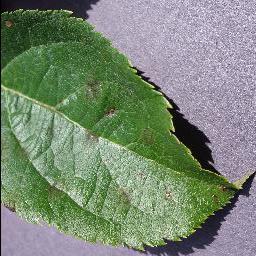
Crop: apple
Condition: scab